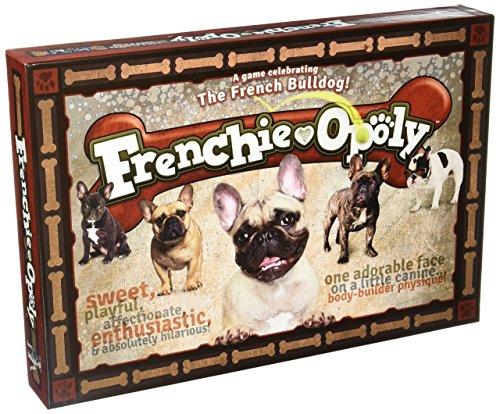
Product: Late for the Sky Frenchie-Opoly
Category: Toys & Games | Games & Accessories | Board Games
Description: Includes wood carved tokens.
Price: $23.55
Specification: ProductDimensions:15.4x10.6x2.1inches|ItemWeight:2.1pounds|ShippingWeight:2.12pounds(Viewshippingratesandpolicies)|DomesticShipping:ItemcanbeshippedwithinU.S.|InternationalShipping:ThisitemcanbeshippedtoselectcountriesoutsideoftheU.S.LearnMore|ShippingAdvisory:Thisitemmustbeshippedseparatelyfromotheritemsinyourorder.Additionalshippingchargeswillnotapply.|ASIN:B005F19WJ4|Itemmodelnumber:5514880|Manufacturerrecommendedage:8-15years